Torpedo Stadium (Tolyatti)

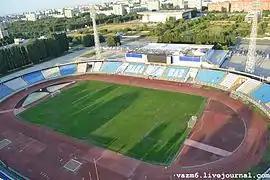

Torpedo Stadium is a multi-use stadium in Tolyatti, Russia. It is currently used mostly for football matches and is the home ground of FC Lada Togliatti. The stadium holds 18,000 people.